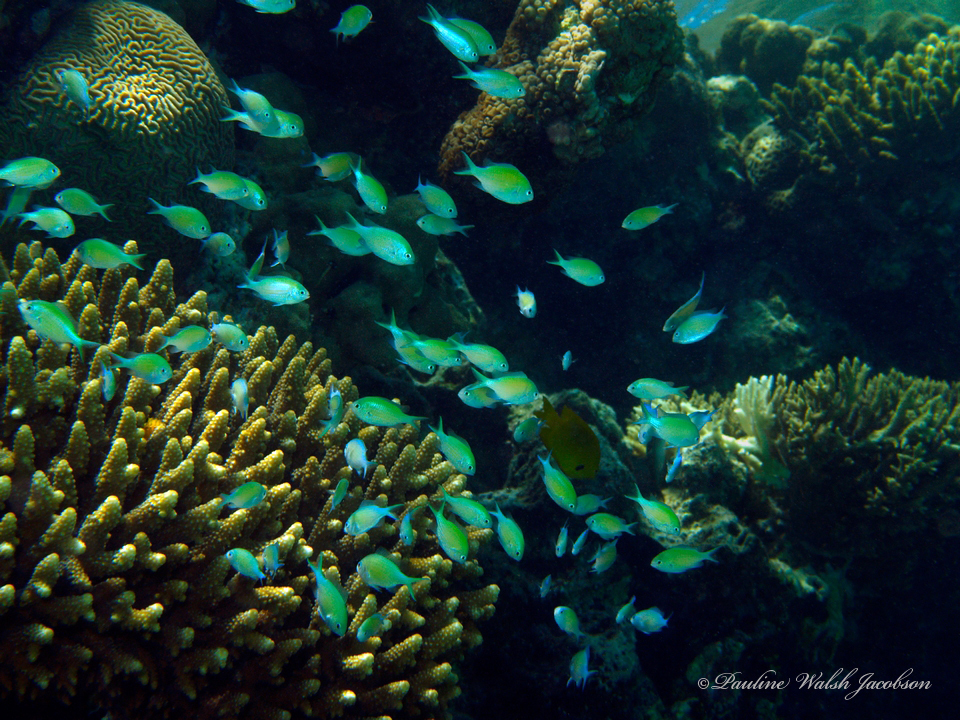
Chromis viridis (Blue-green Chromis)